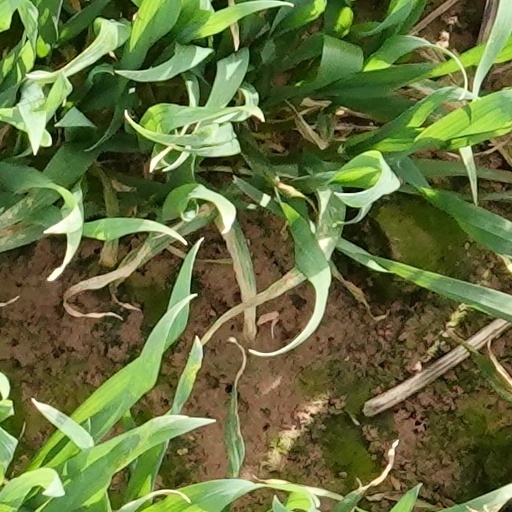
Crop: wheat